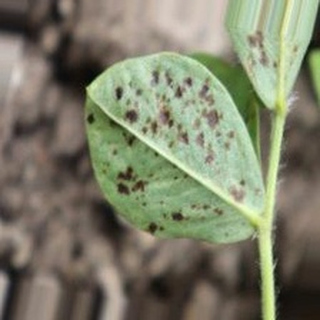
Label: groundnut_rust